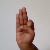
The image shows a hand gesture representing the letter 'F' in Indian Sign Language.